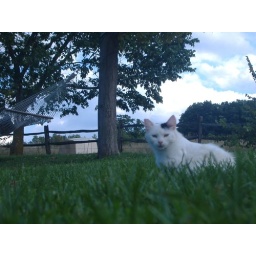
cat in grass with hammock in background